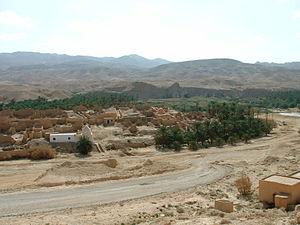
Tamerza ou Tameghza est une oasis de montagne située au sud-ouest de la Tunisie. Elle est située à environ 450 kilomètres de Tunis et 70 kilomètres de Tozeur.